Exploration of Mercury

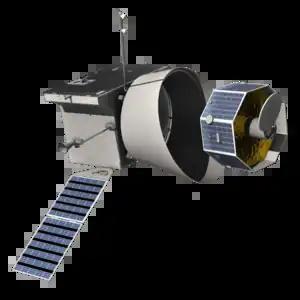
Artist's depiction of the "BepiColombo" mission, with the Mercury Planetary Orbiter (left) and Mercury Magnetospheric Orbiter (right)

"BepiColombo" consists of two spacecraft: the Mercury Planetary Orbiter (MPO) and Mio (Mercury Magnetospheric Orbiter, MMO). Each orbiter has a distinct purpose: the MPO is to acquire images in several wavelengths to map the surface and exosphere composition of Mercury, and Mio's is to study the magnetosphere. It is a joint mission of the European Space Agency and Japan Aerospace Exploration Agency; ESA provided the MPO, while JAXA provided Mio. The "BepiColombo" mission will attempt to gather enough information to answer these questions: